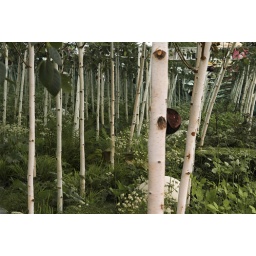
A box lined internally with mirrors and planted with silver birch and undergrowth. Viewed through portholes in the walls